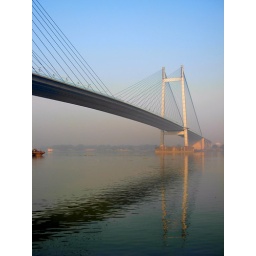
bridge over river ganga